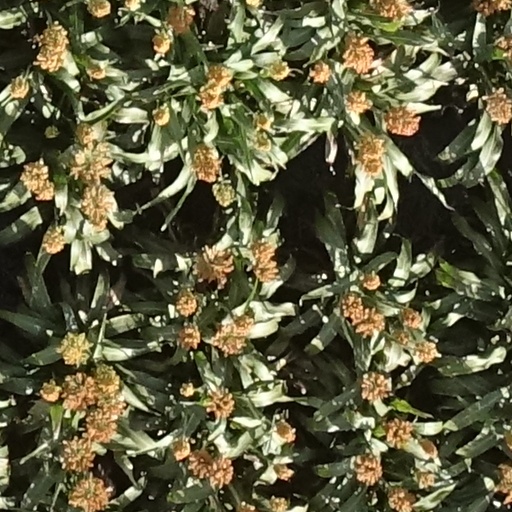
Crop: sorghum